Ultrasonic pulse velocity test

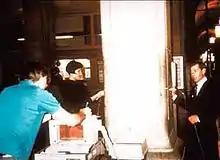
Ultrasonic pulse velocity is being used to obtain typical wave velocities for granite. Note transmitter on one side of the column and receiver on opposite.

An ultrasonic pulse velocity test is an in-situ, nondestructive test to check the quality of concrete and natural rocks. In this test, the strength and quality of concrete or rock is assessed by measuring the velocity of an ultrasonic pulse passing through a concrete structure or natural rock formation.